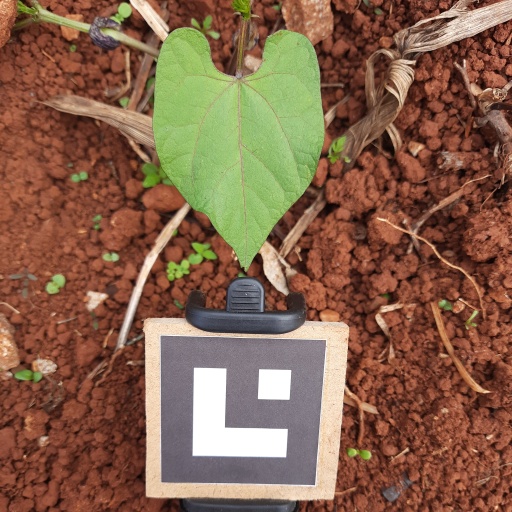
Observations: wavy surface, eating holes in the apex, under cloudy sky